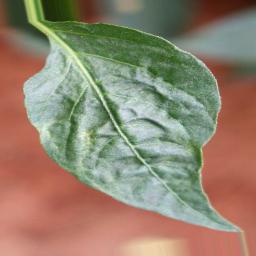
Label: mites_and_trips